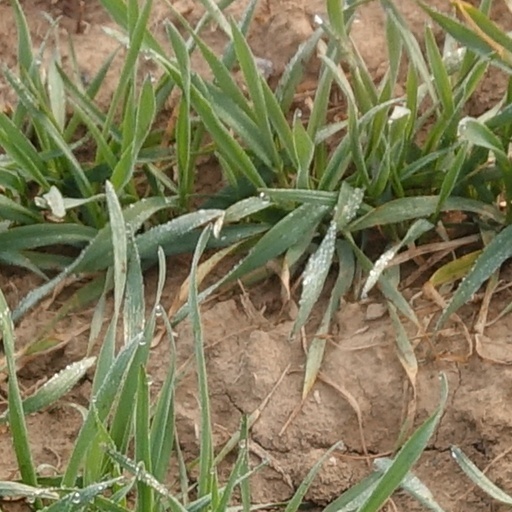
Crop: wheat